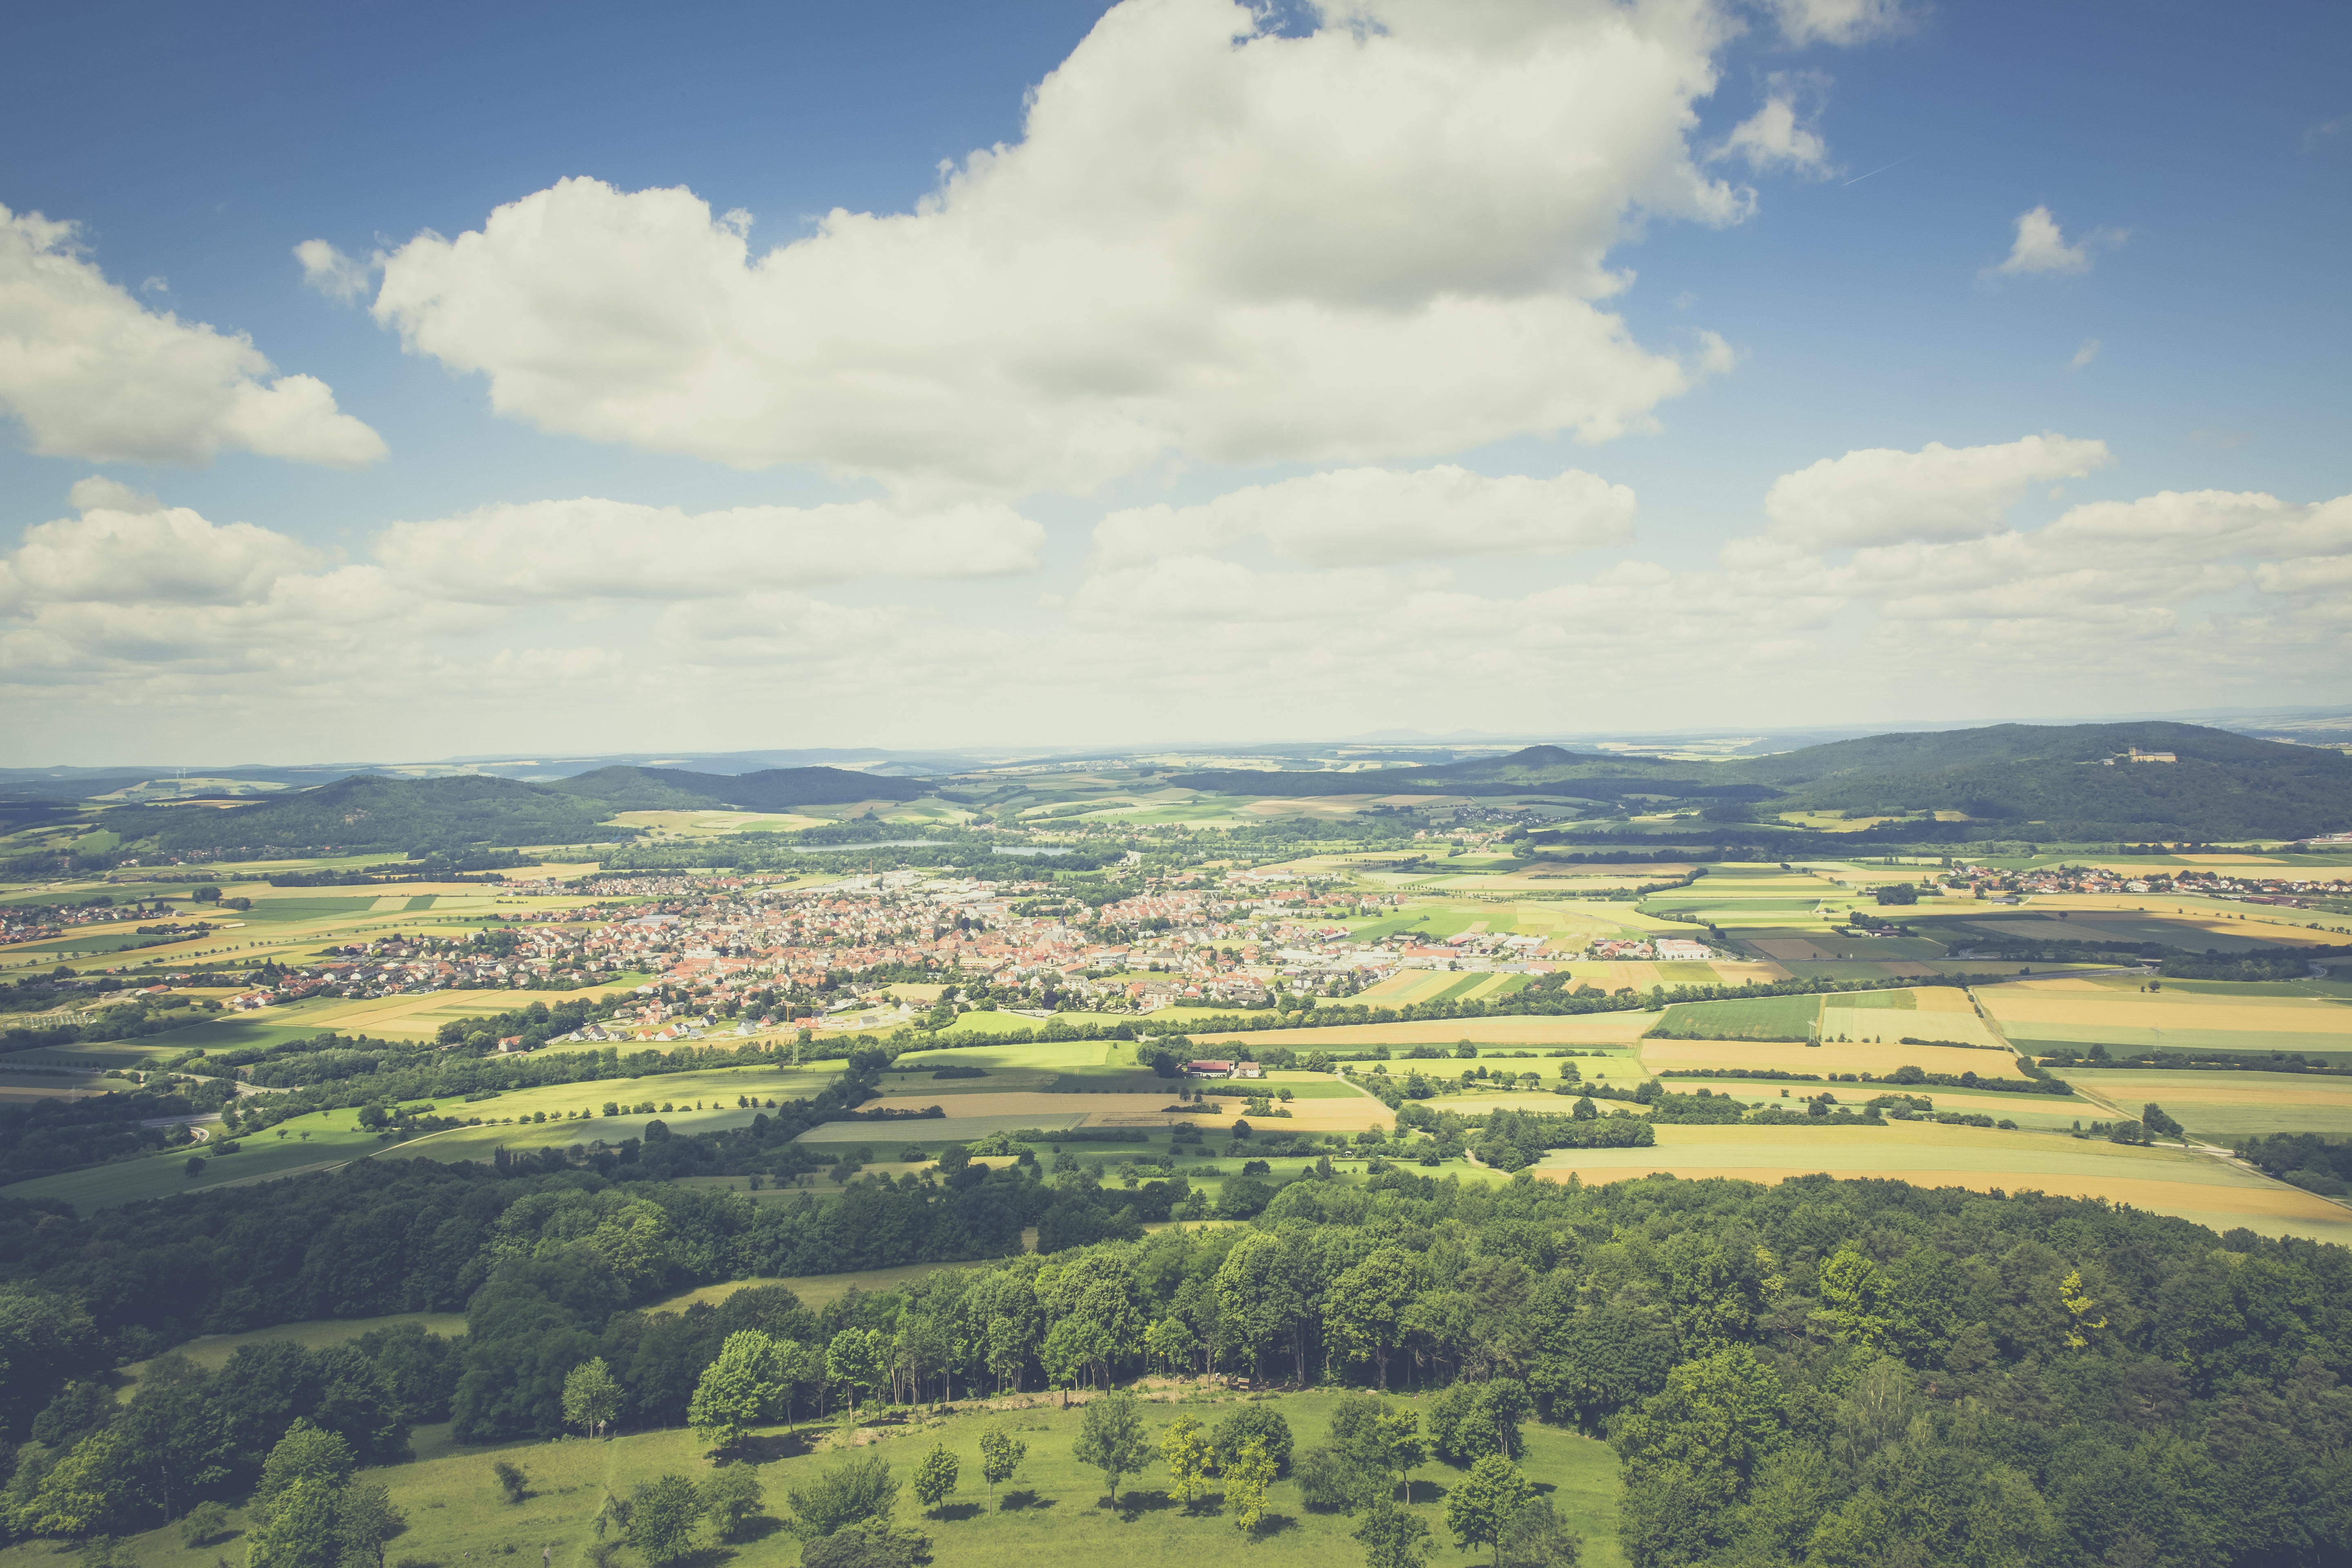
landscape, tree, nature, grass, horizon, mountain, cloud, sky, hiking, field, meadow, prairie, hill, view, valley, mountain range, green, flight, agriculture, plain, grassland, outlook, plateau, germany, wide, bavaria, habitat, idyll, ecosystem, distant, rural area, distant view, aerial photography, upper franconia, franconian switzerland, bad staffelstein, scale mountain, franconian alb, upper main, natural environment, geographical feature, atmosphere of earth, mountainous landforms